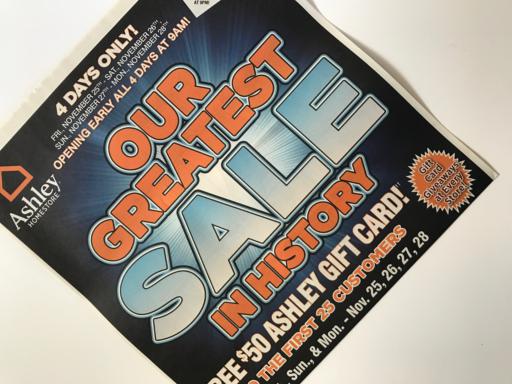
Label: paper